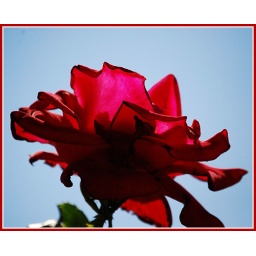
The flowers are still blooming in Utah. Here at home it is Autumn.